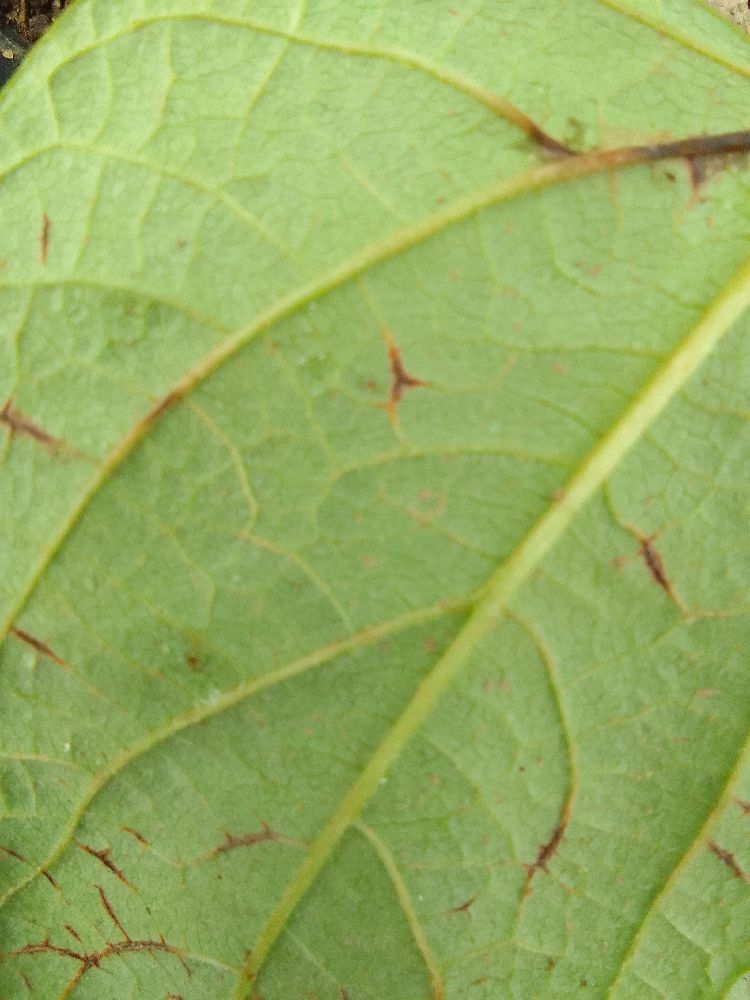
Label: anthracnose